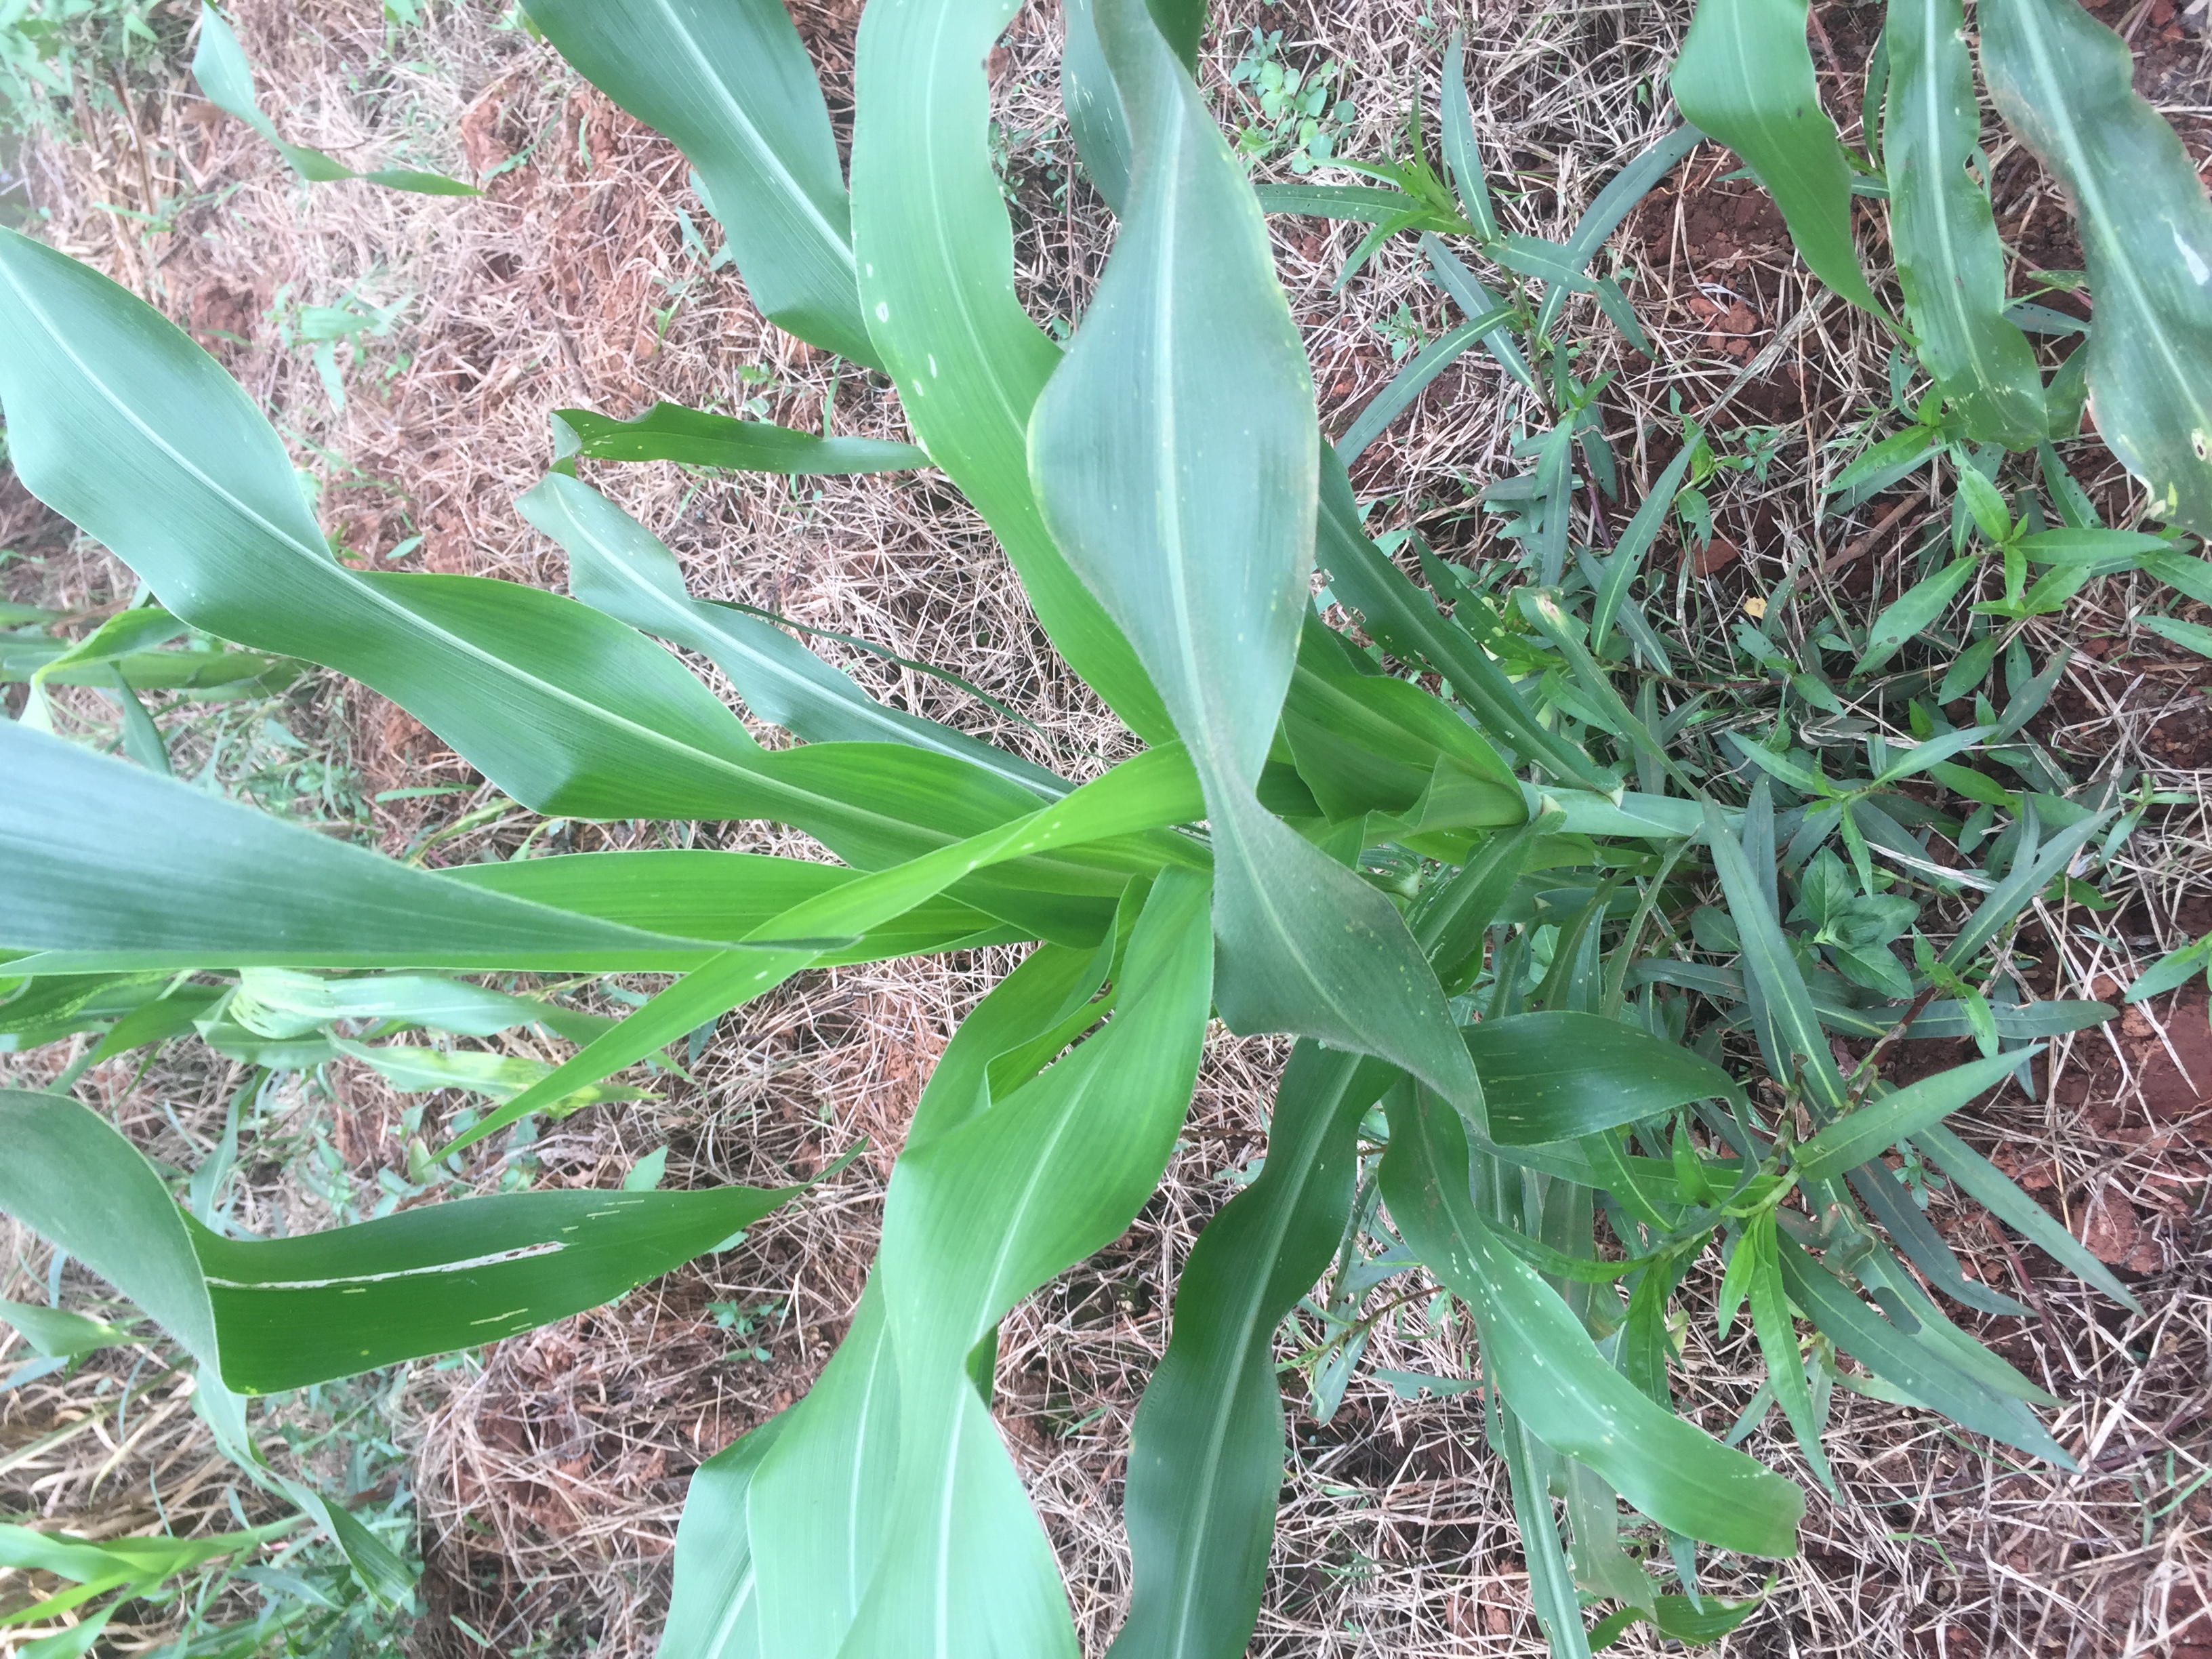
Label: helminthosporium_leaf_blight